Polonia Warsaw

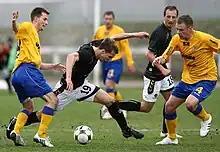
Polonia Warszawa vs Arka Gdynia (27.05.2010)

In March 2006, the club was bought out by a new owner, Józef Wojciechowski, the owner of JW Construction, the biggest housing development company in Poland. The club budget was strengthened and, at first, it seemed that Polonia would quickly become one of the main forces in Polish football yet again. However, the club was relegated to the 2nd division after ending in last place in 2005/2006.